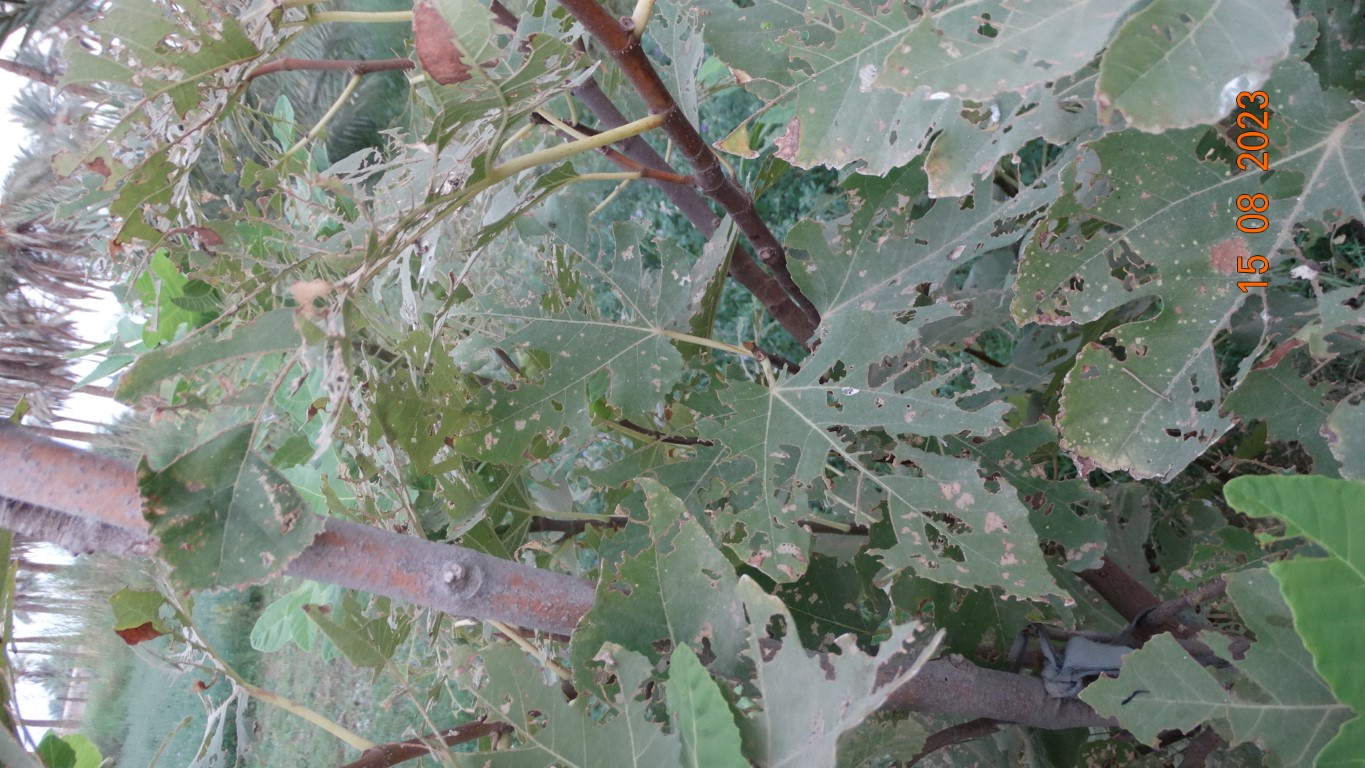
Label: infected